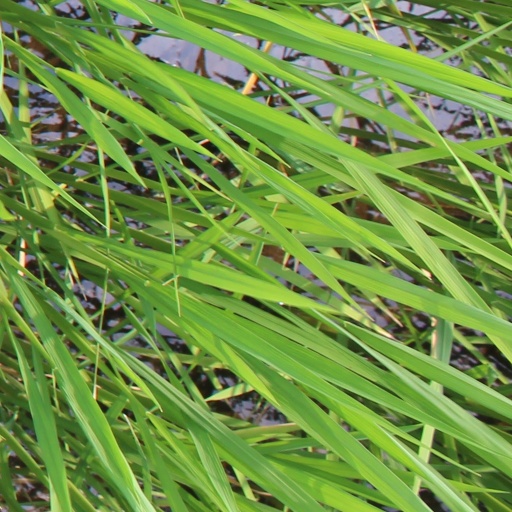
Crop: rice